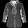
Label: Shirt